Geothermal power in Indonesia

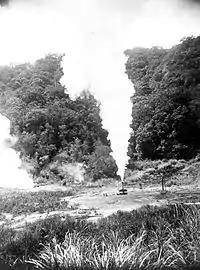
First successful geothermal test boring in Indonesia at Kawah Kamojang in 1926

Geothermal power in Indonesia is an increasingly significant source of renewable energy. As a result of its volcanic geology, it is often reported that Indonesia has 40% of the world's potential geothermal resources, estimated at 28,000 megawatts (MW).